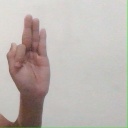
अक्षर: फ